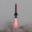
Label: rocket